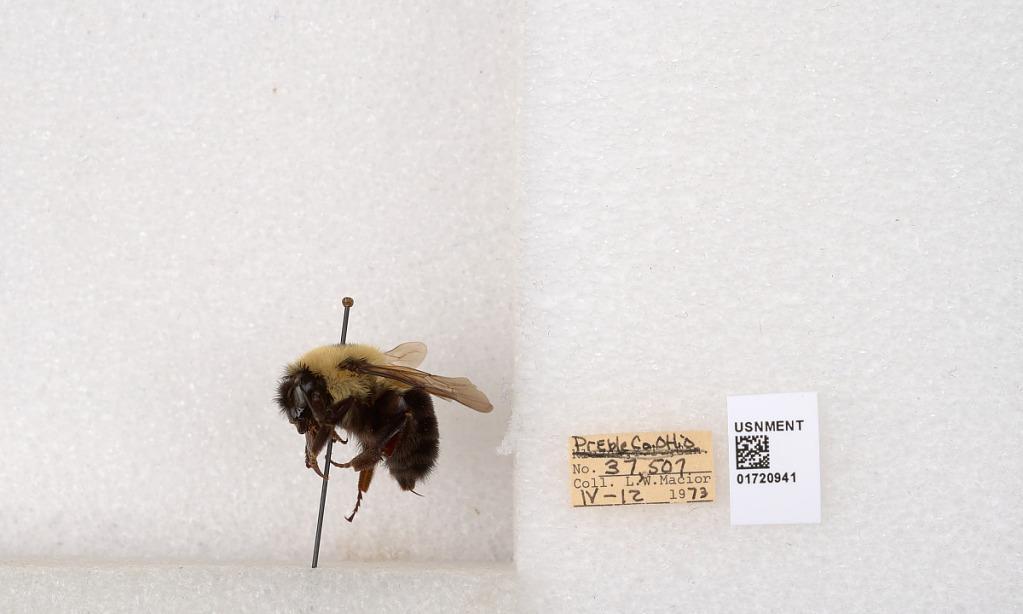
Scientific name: Bombus bimaculatus Cresson
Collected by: L. Macior
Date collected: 1973-4-12
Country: United States
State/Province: Ohio
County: Preble
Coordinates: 39.7416, -84.648